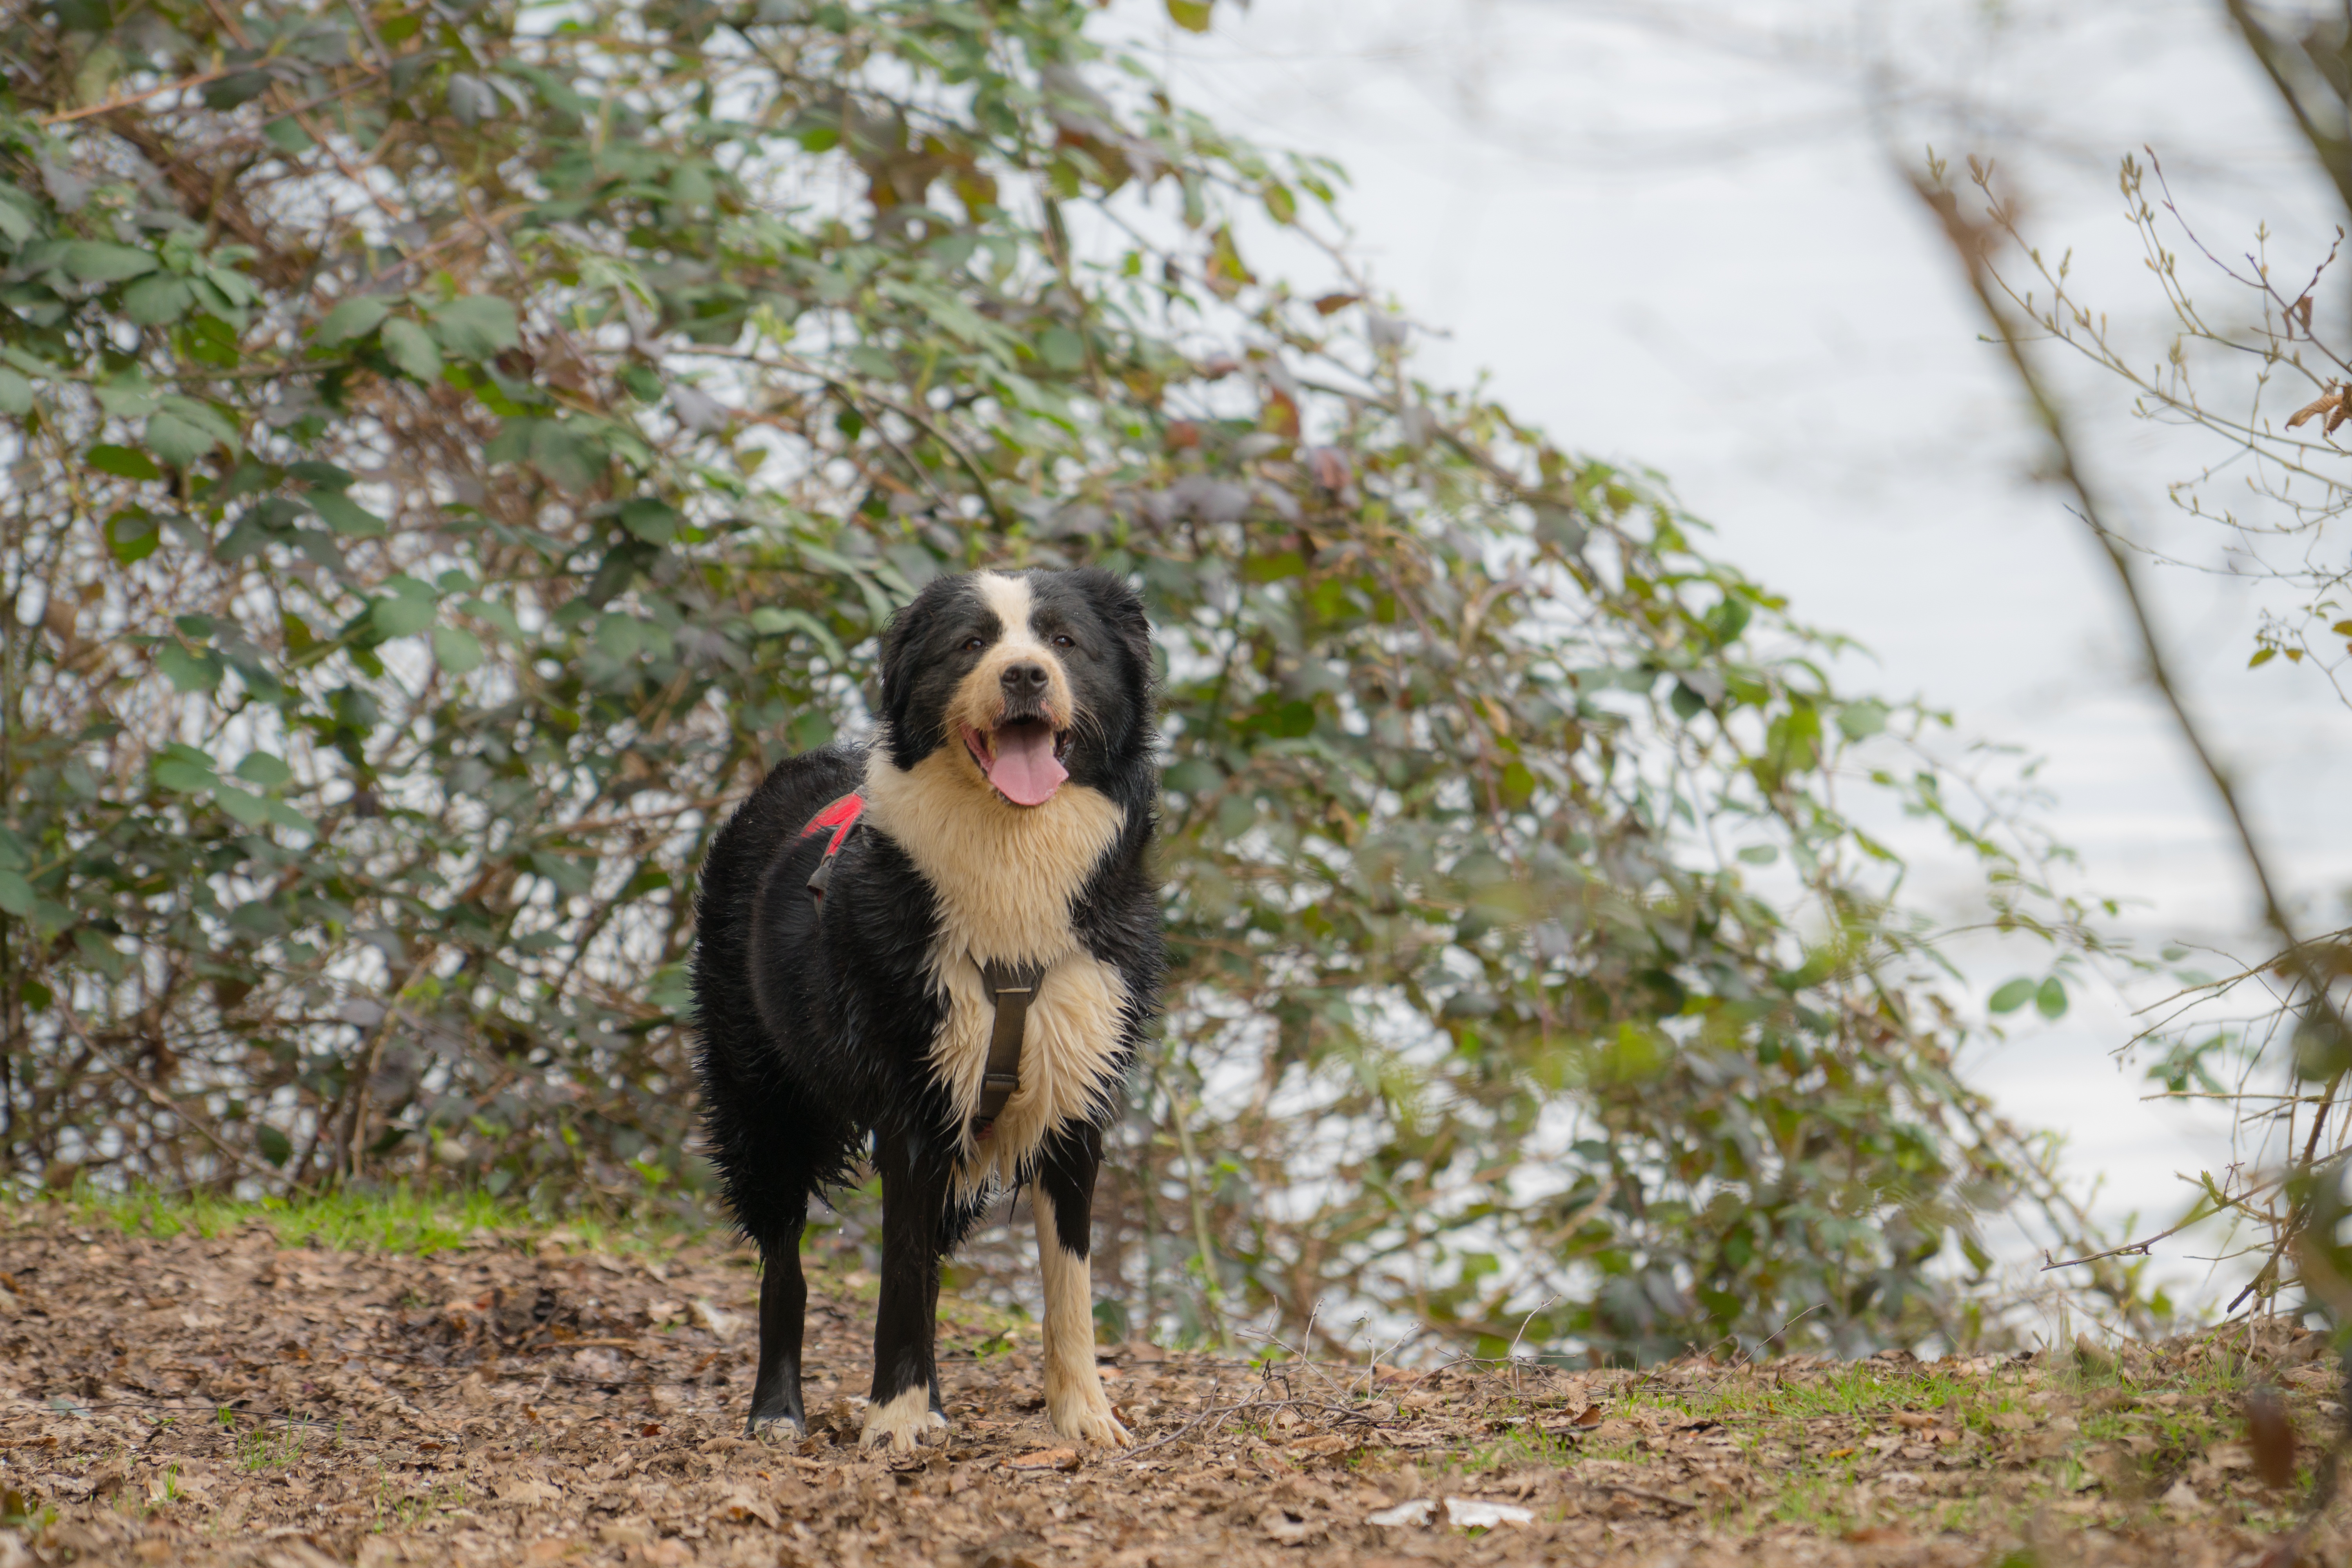
water, nature, black and white, wet, dog, animal, summer, pet, fur, mammal, pant, tail, hybrid, attention, animal world, black fur, wet dog, wet fur, dog like mammal